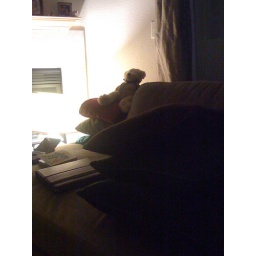
I believe the bear was the last one standing/sitting. Everyone else in the house was tired and ready for bed.